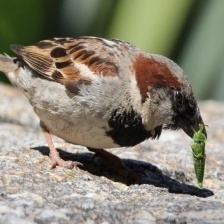
Species: HOUSE SPARROW
Scientific name: PASSER DOMESTICUS